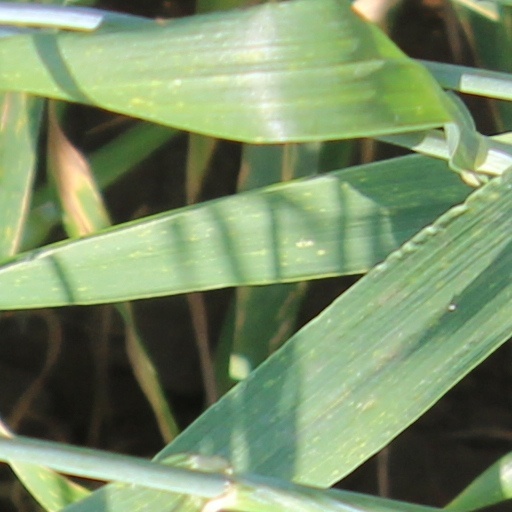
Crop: wheat